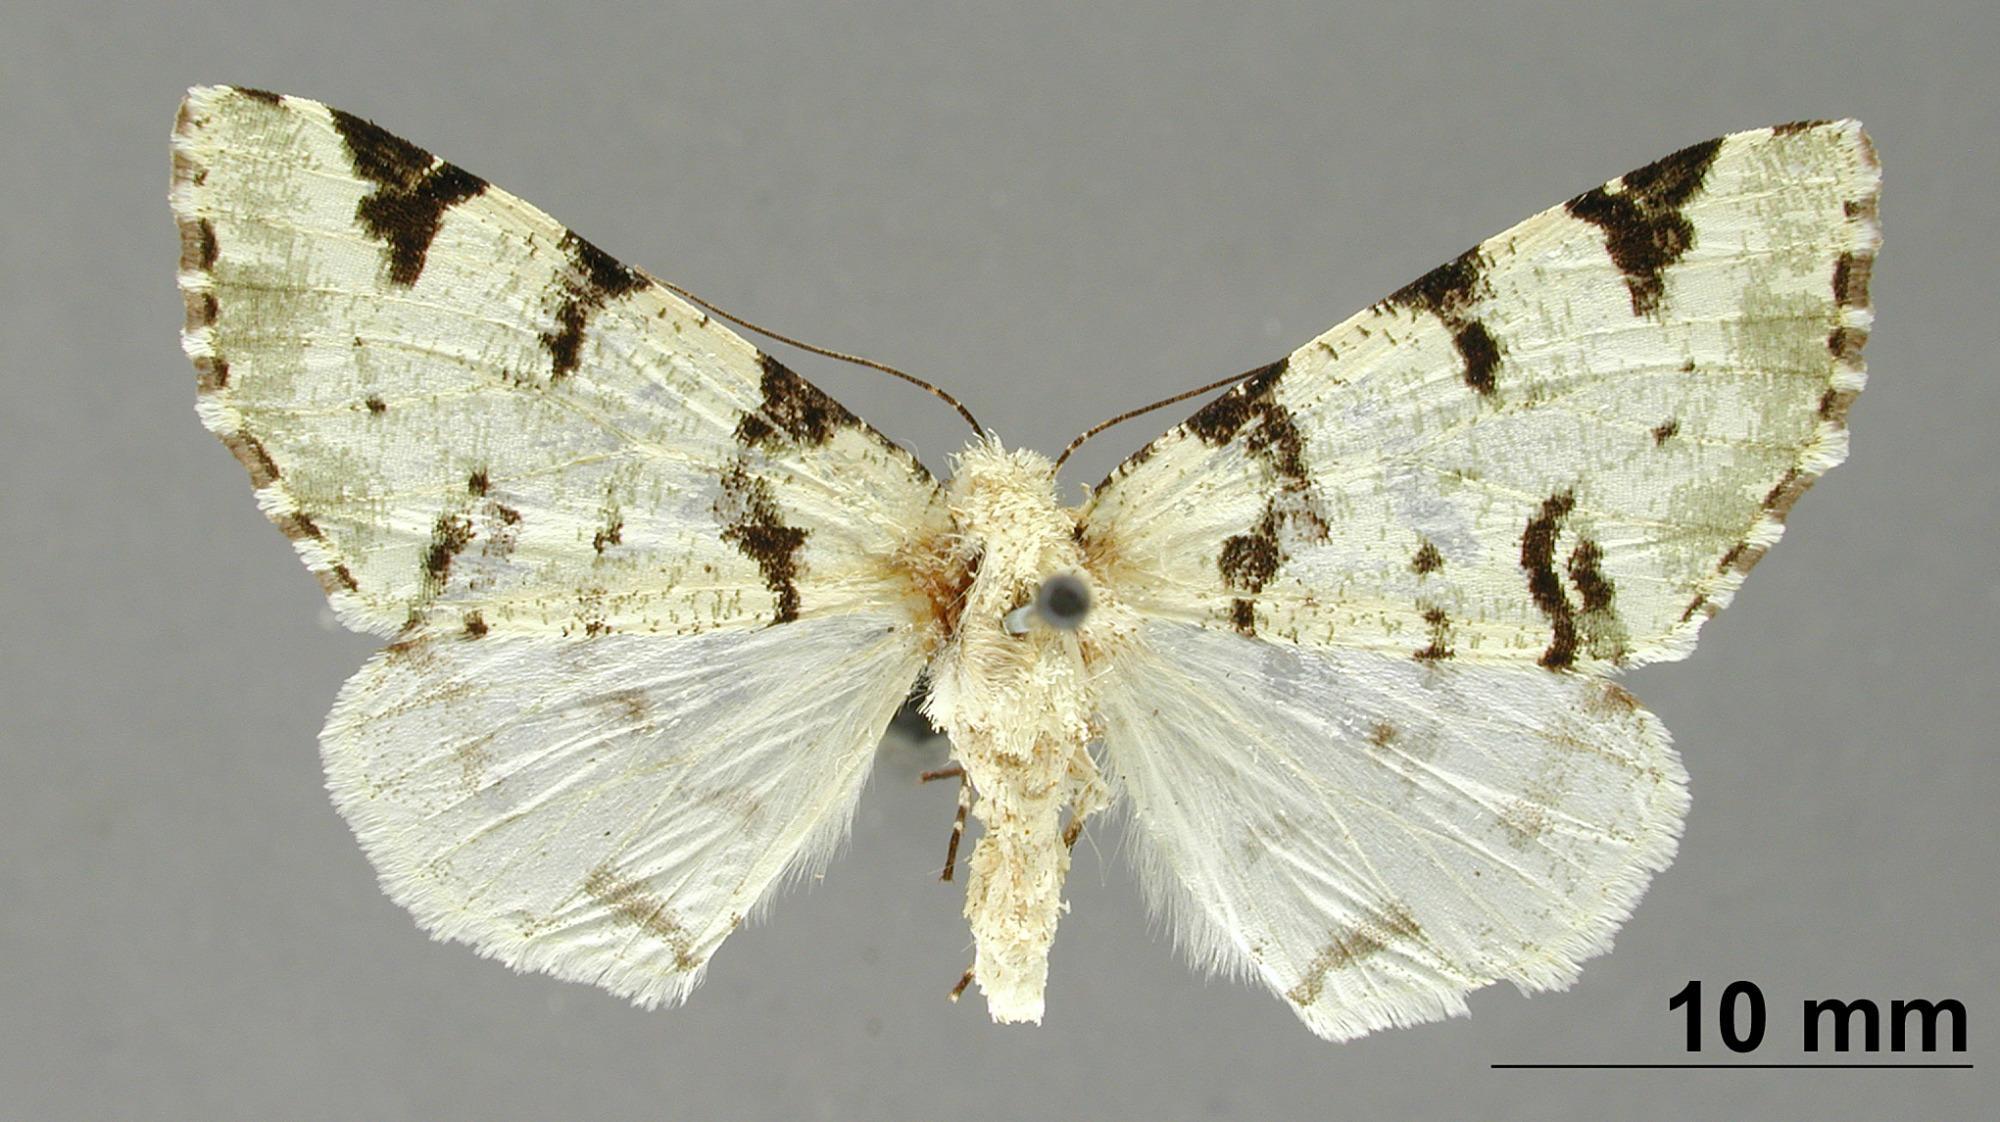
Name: Leucolithodes melanoglyphica
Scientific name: Leucolithodes melanoglyphica Dognin, 1913
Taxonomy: Animalia, Arthropoda, Insecta, Lepidoptera, Geometridae, Ennominae
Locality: Monte Tolima, Colombia, Colombia